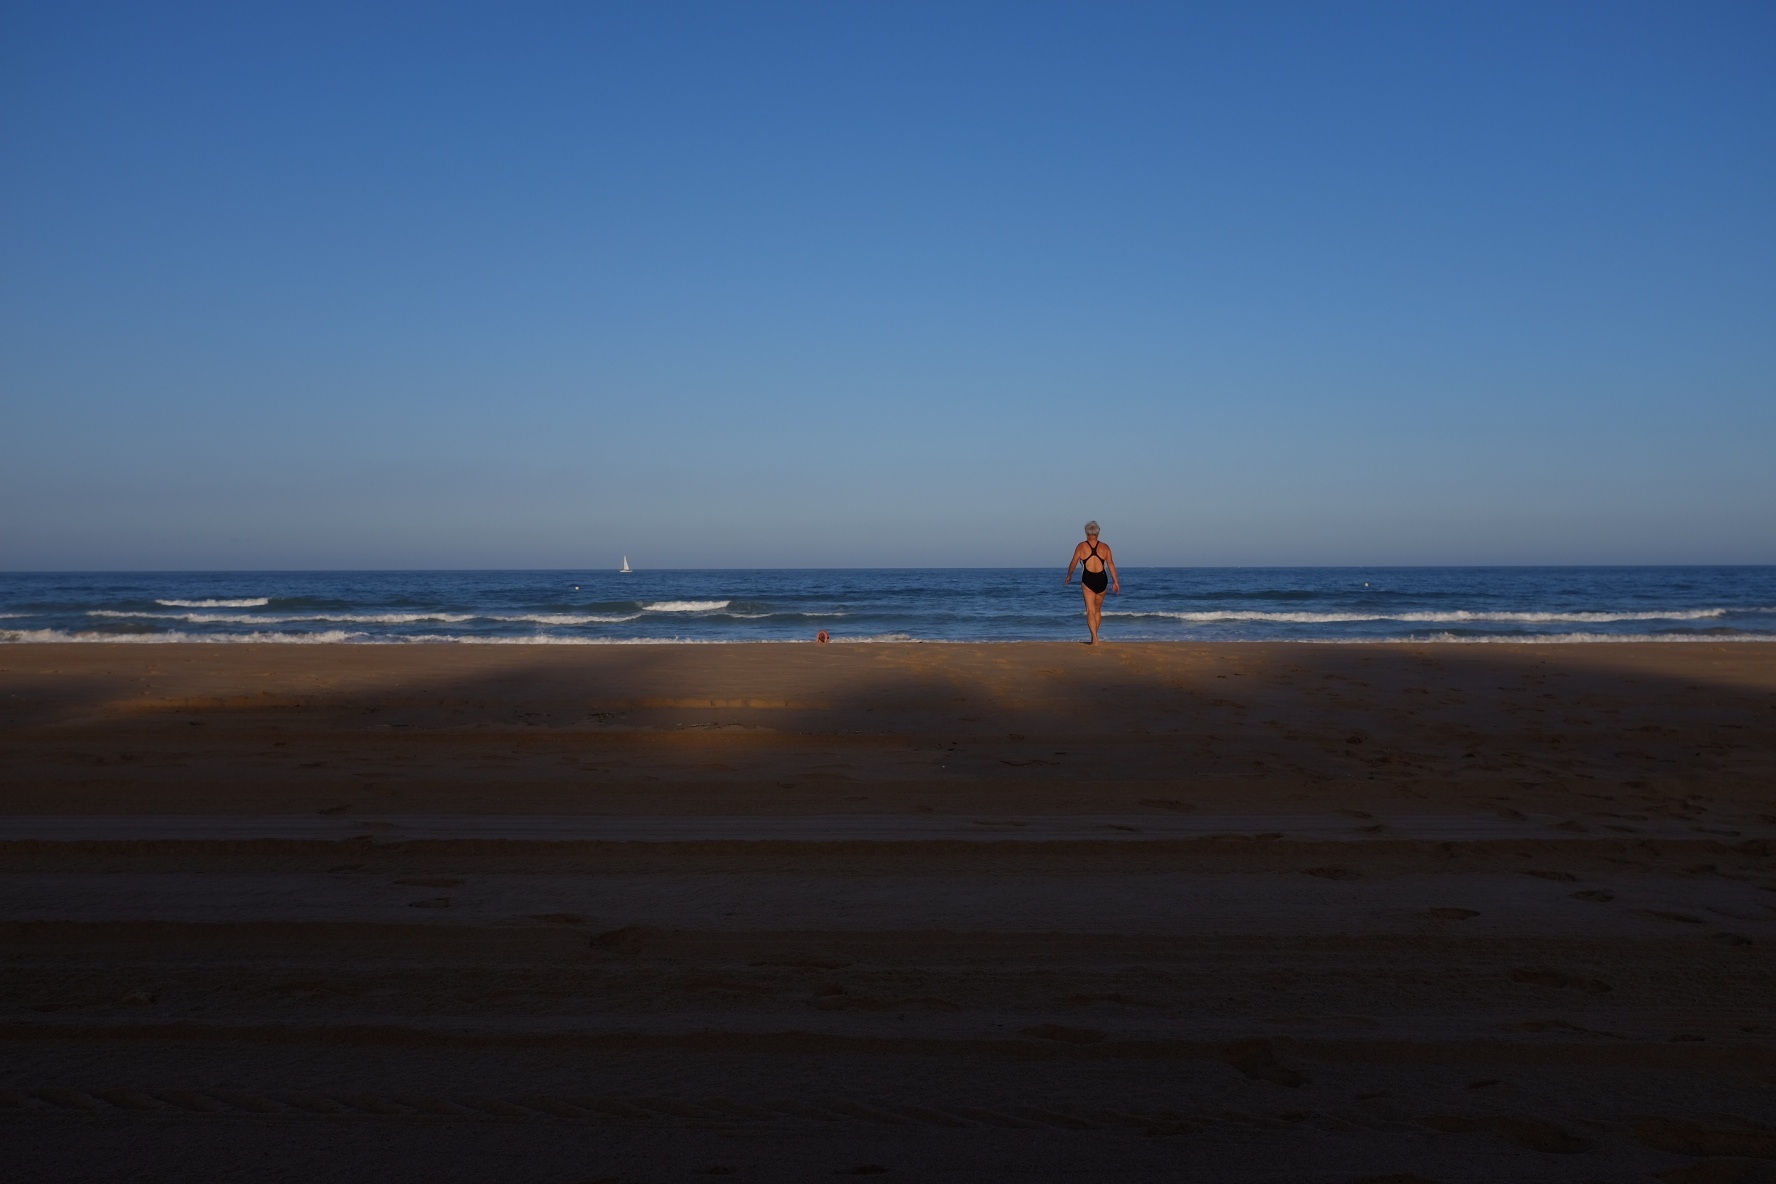
beach, sea, coast, sand, ocean, horizon, person, woman, shore, wave, dawn, dusk, bay, body of water, cape, wind wave